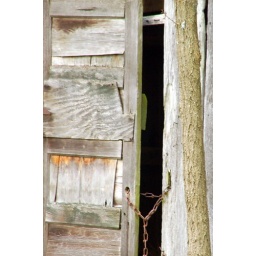
The door to an old shed being barely held closed by an old, rusty chain.Somewhere between Columbia and Hohenwald, TN